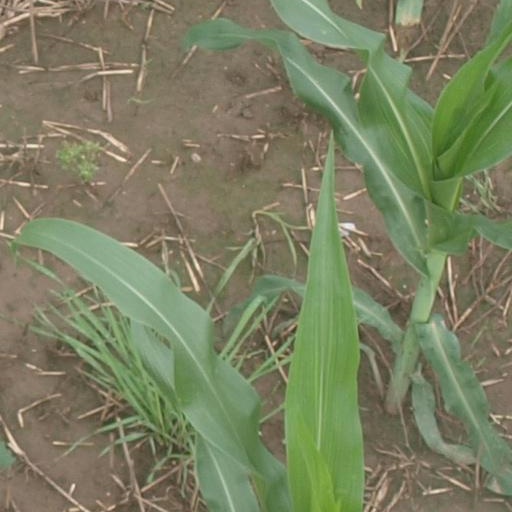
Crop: maize; corn